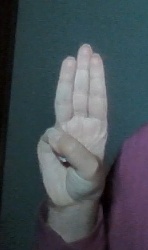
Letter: thaa